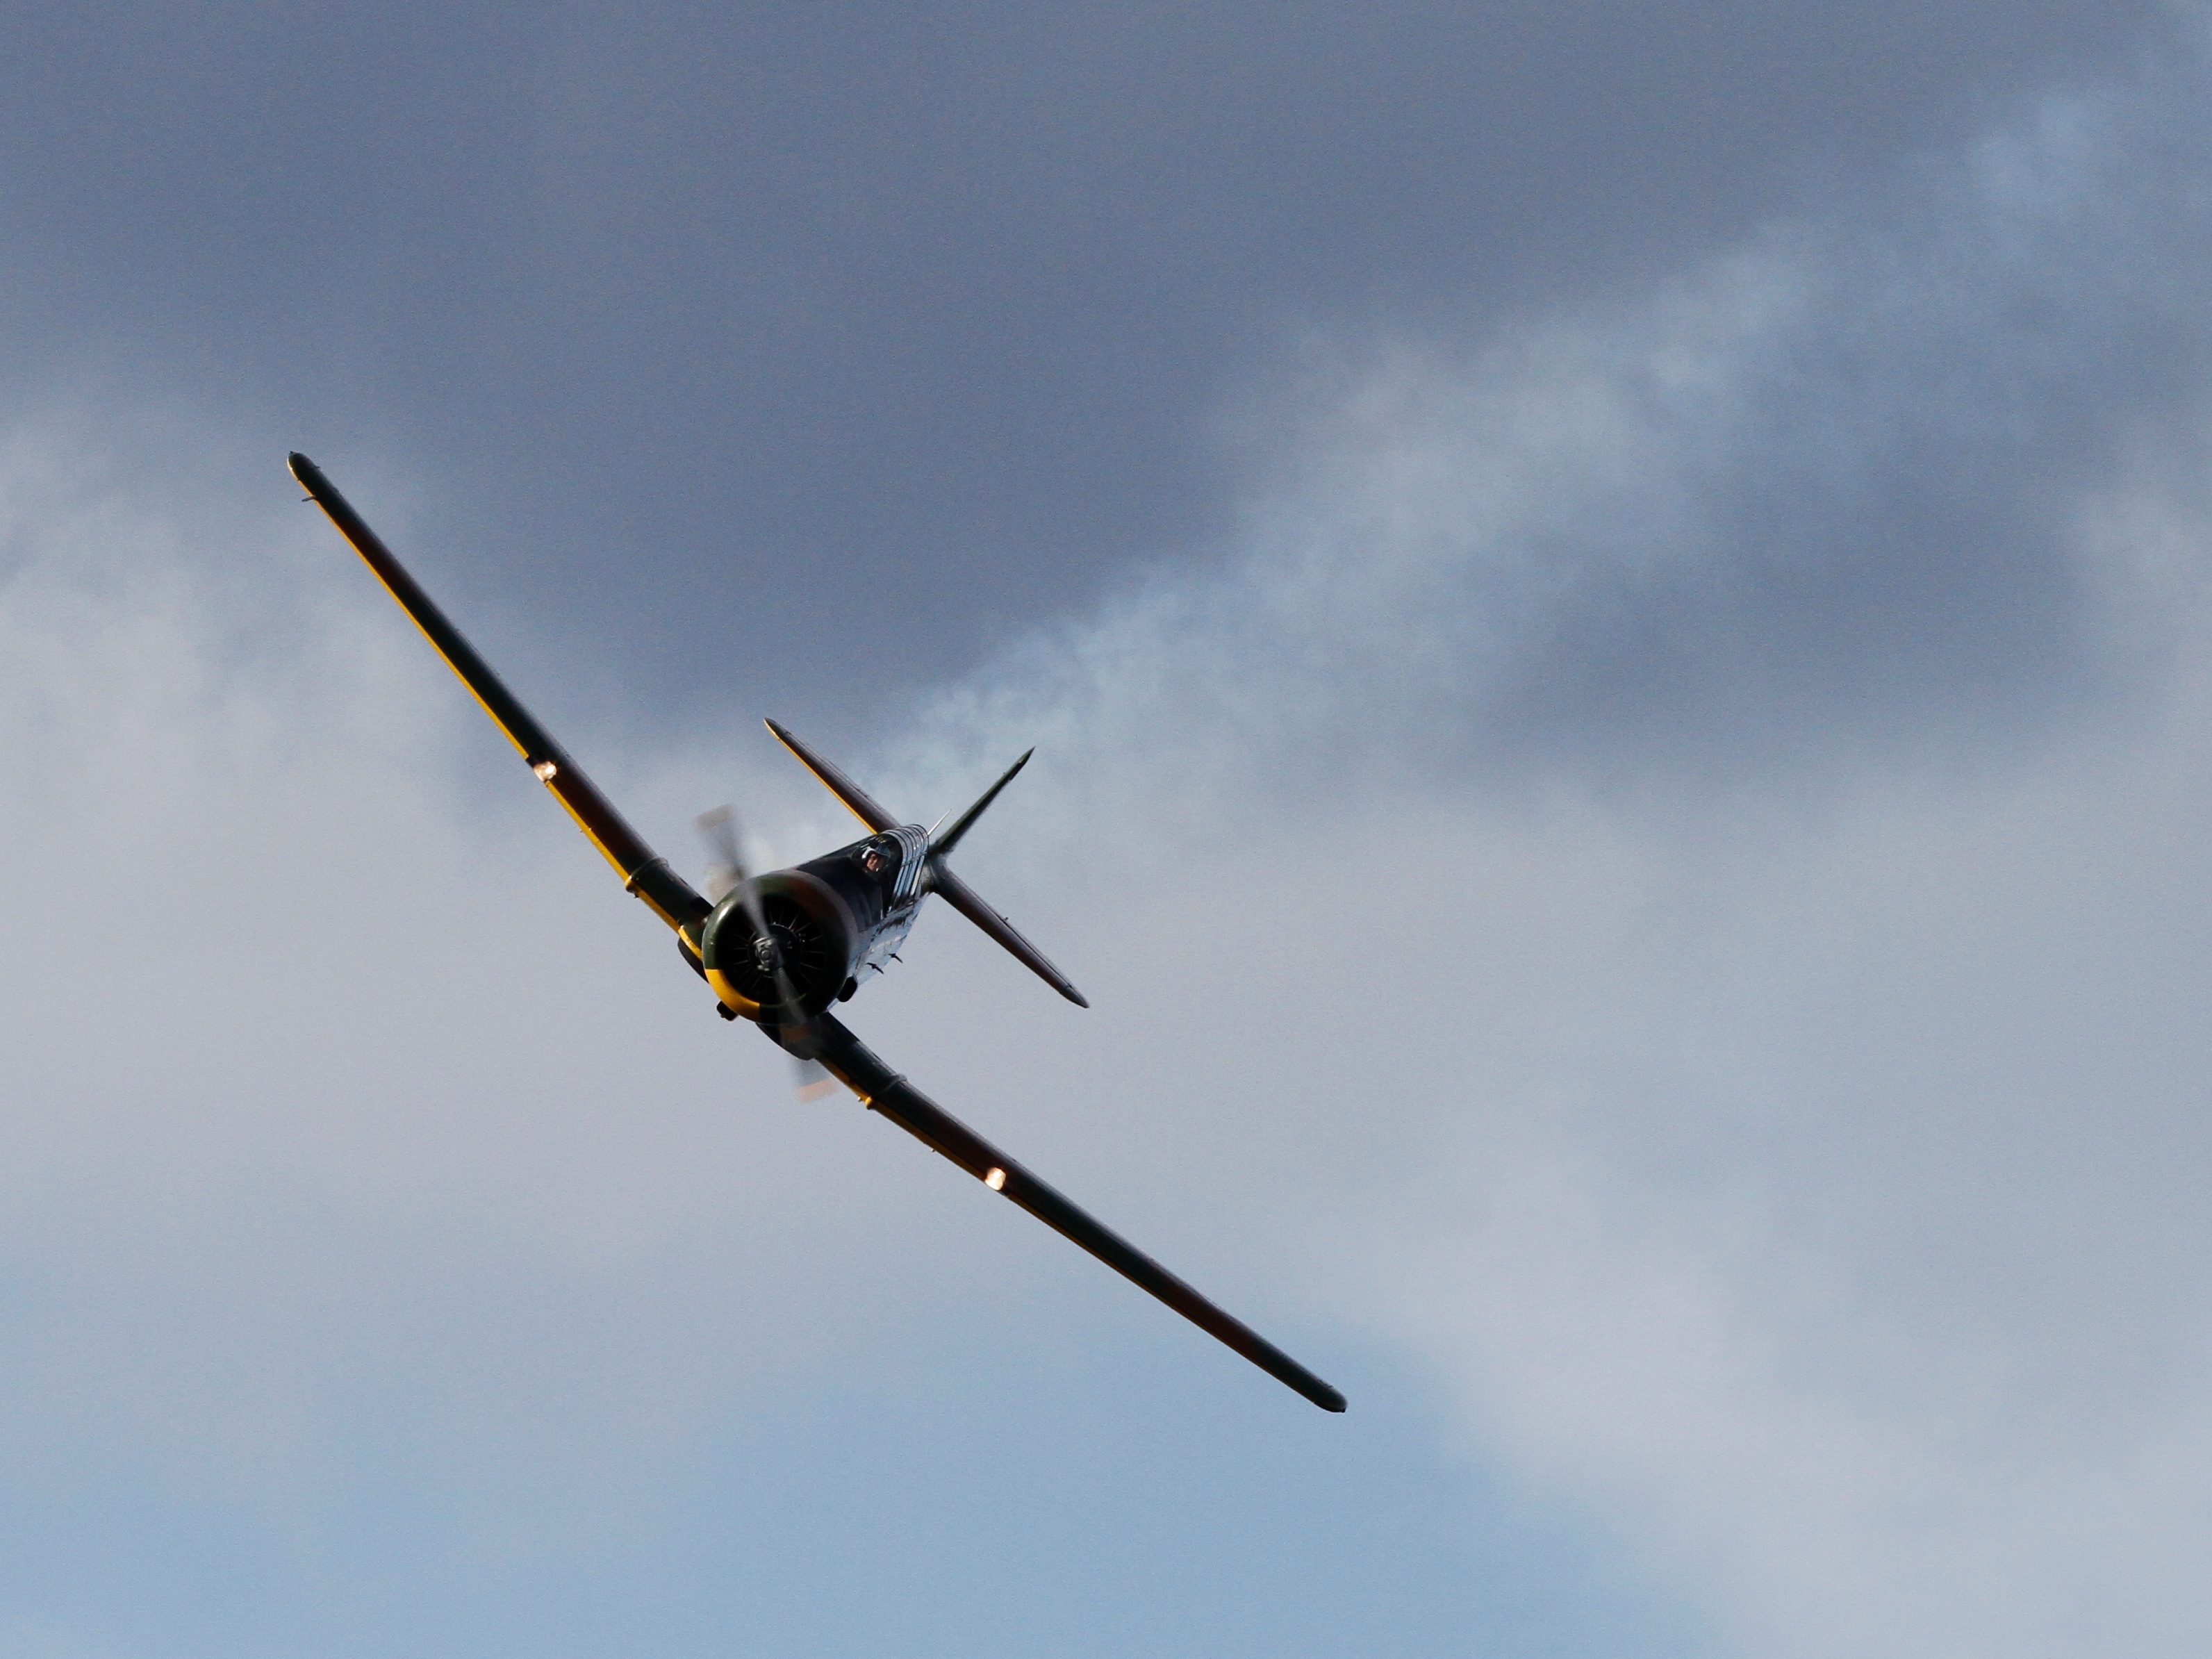
wing, sky, flying, airplane, plane, aircraft, vehicle, aviation, flight, helicopter, aeroplane, propeller, air show, air force, aerobatics, fighter aircraft, military aircraft, atmosphere of earth, aircraft engine, general aviation